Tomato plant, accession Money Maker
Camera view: vertical (180 deg); turntable rotation: 330 degrees
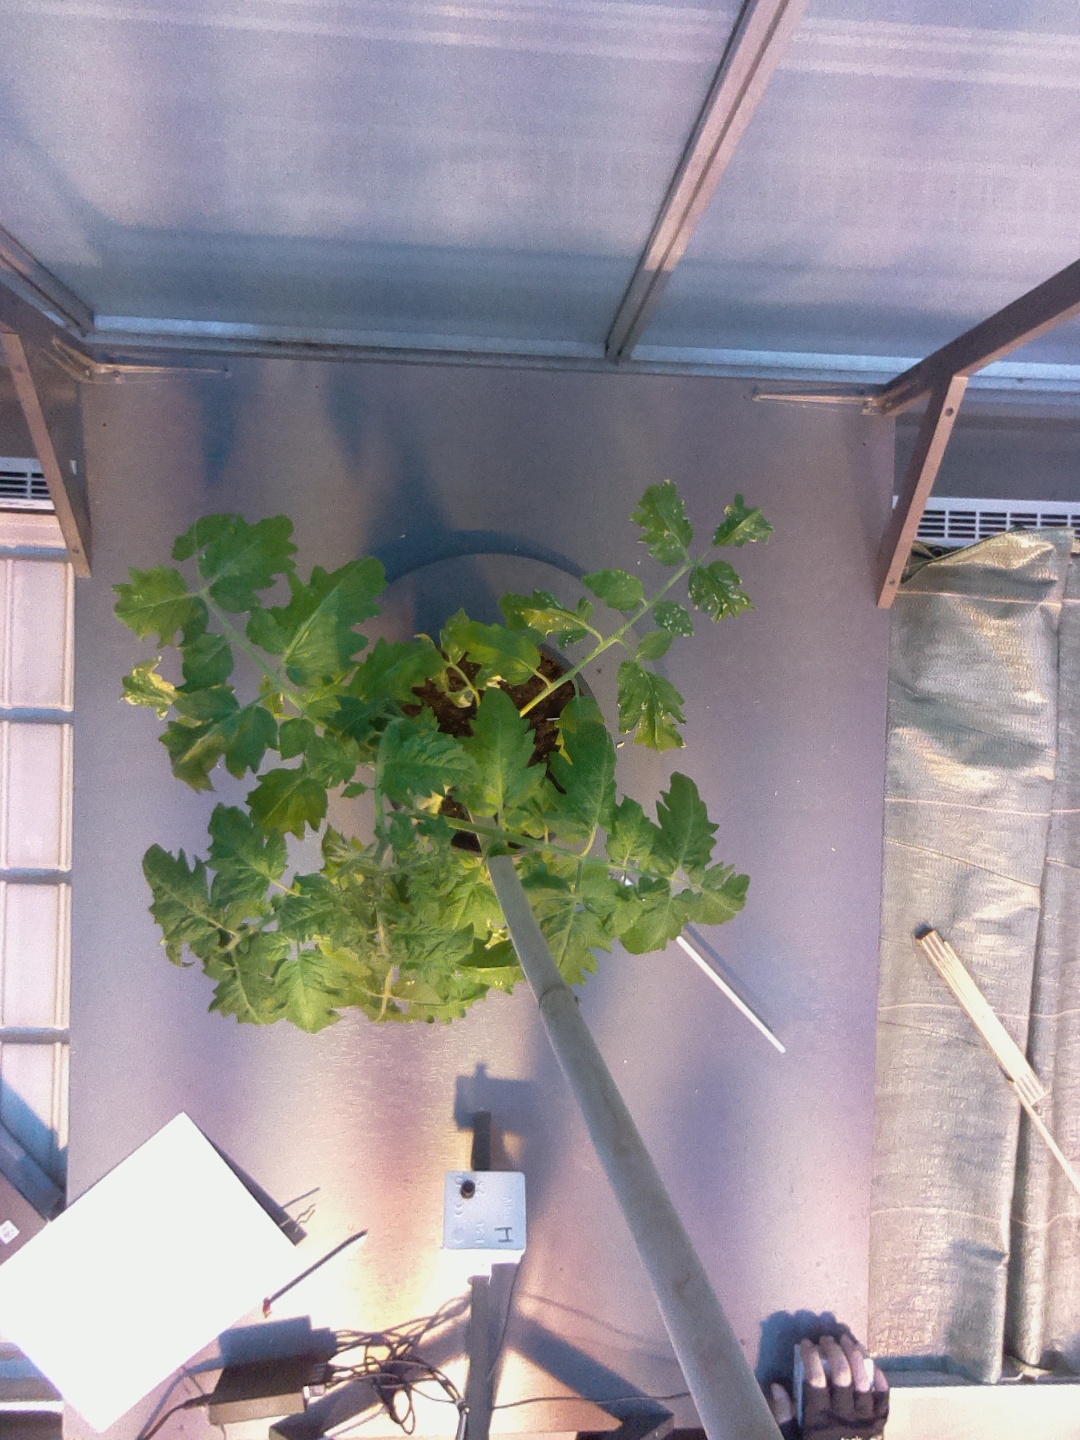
BBCH growth stage 53: 3 inflorescences visible